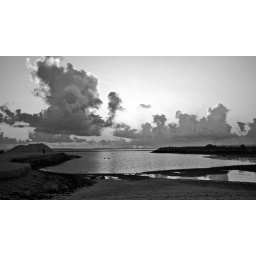
evening in black n white